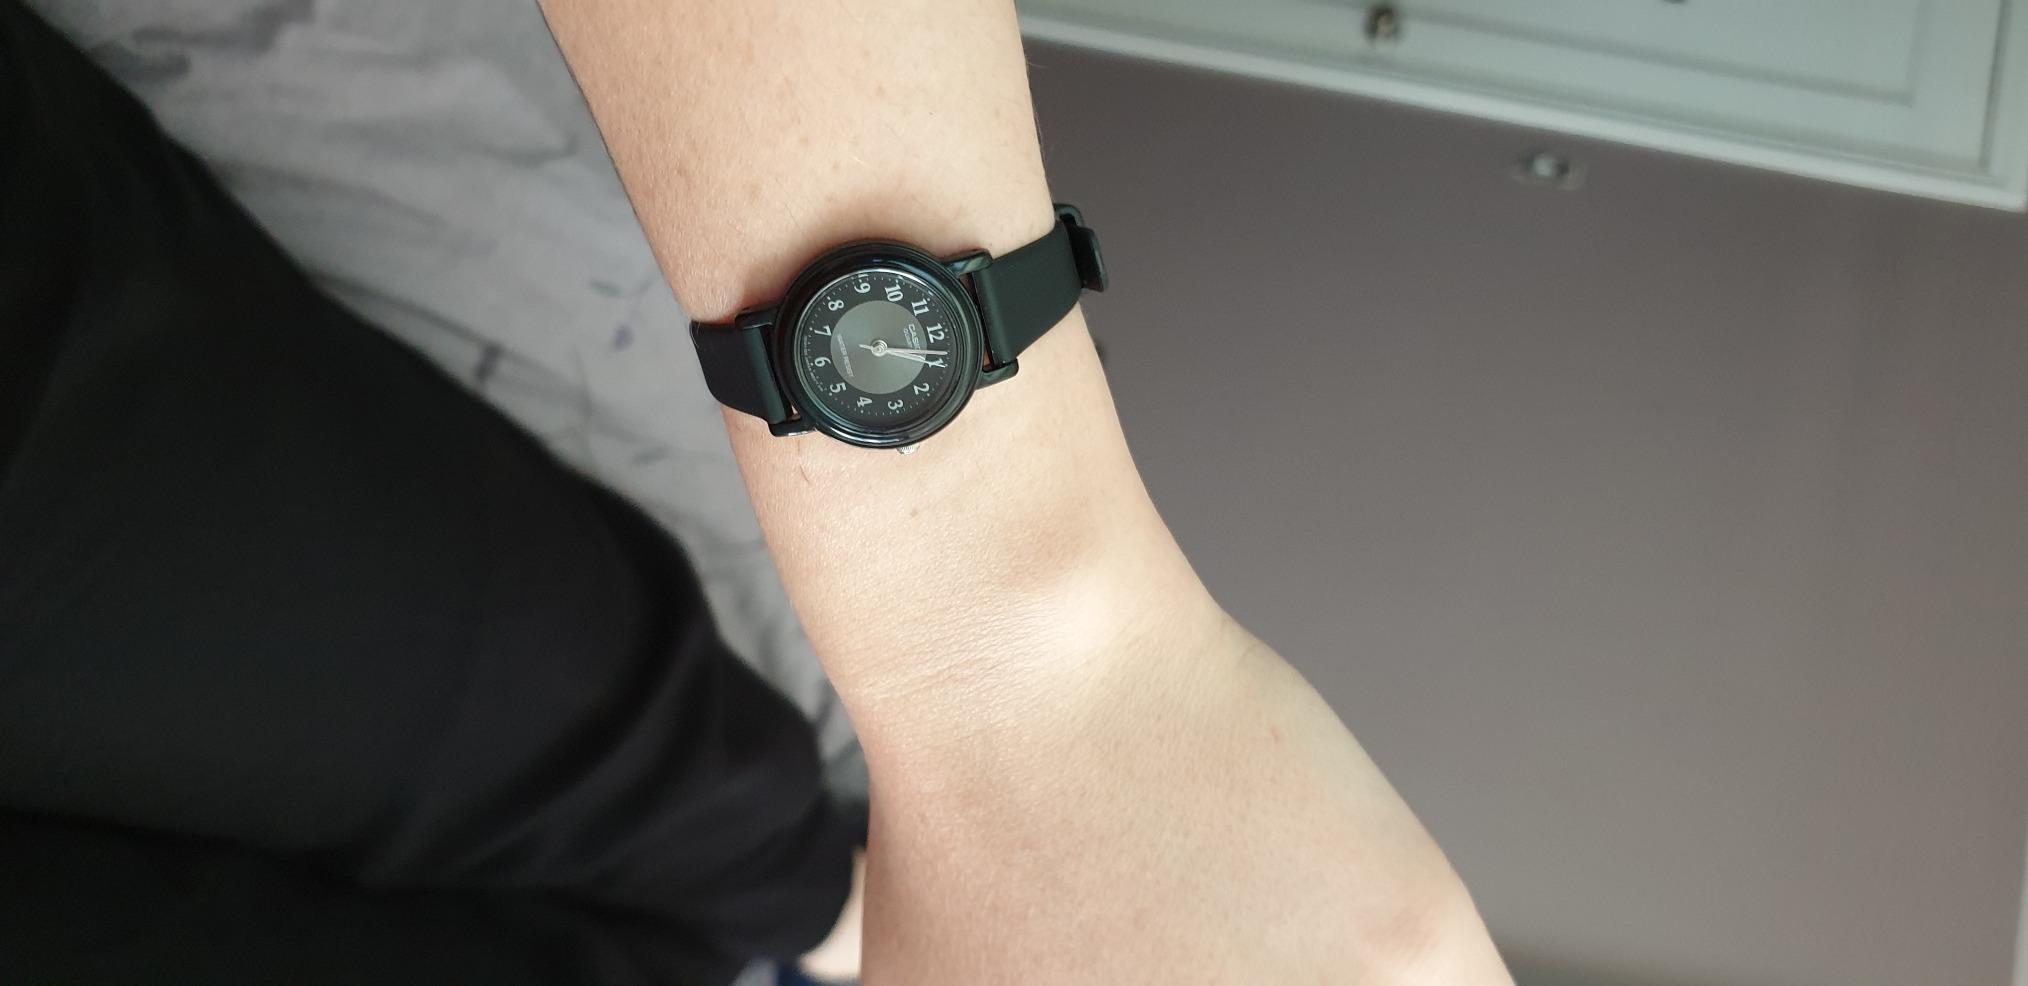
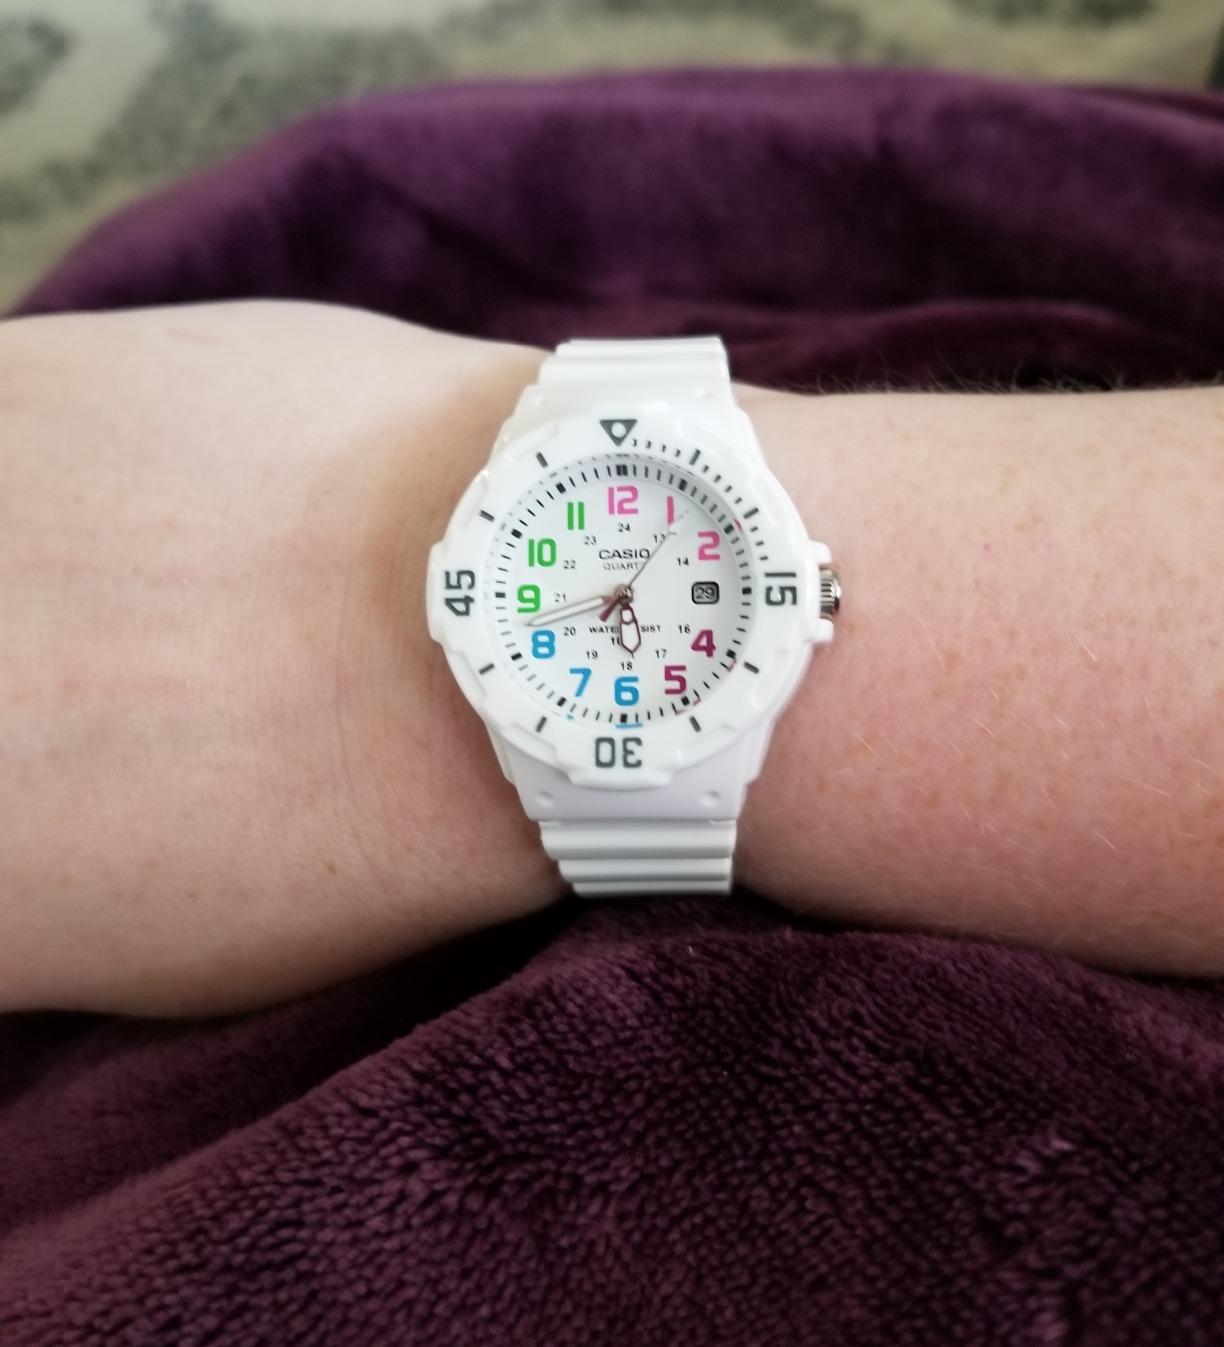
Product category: accessories_watch
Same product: no